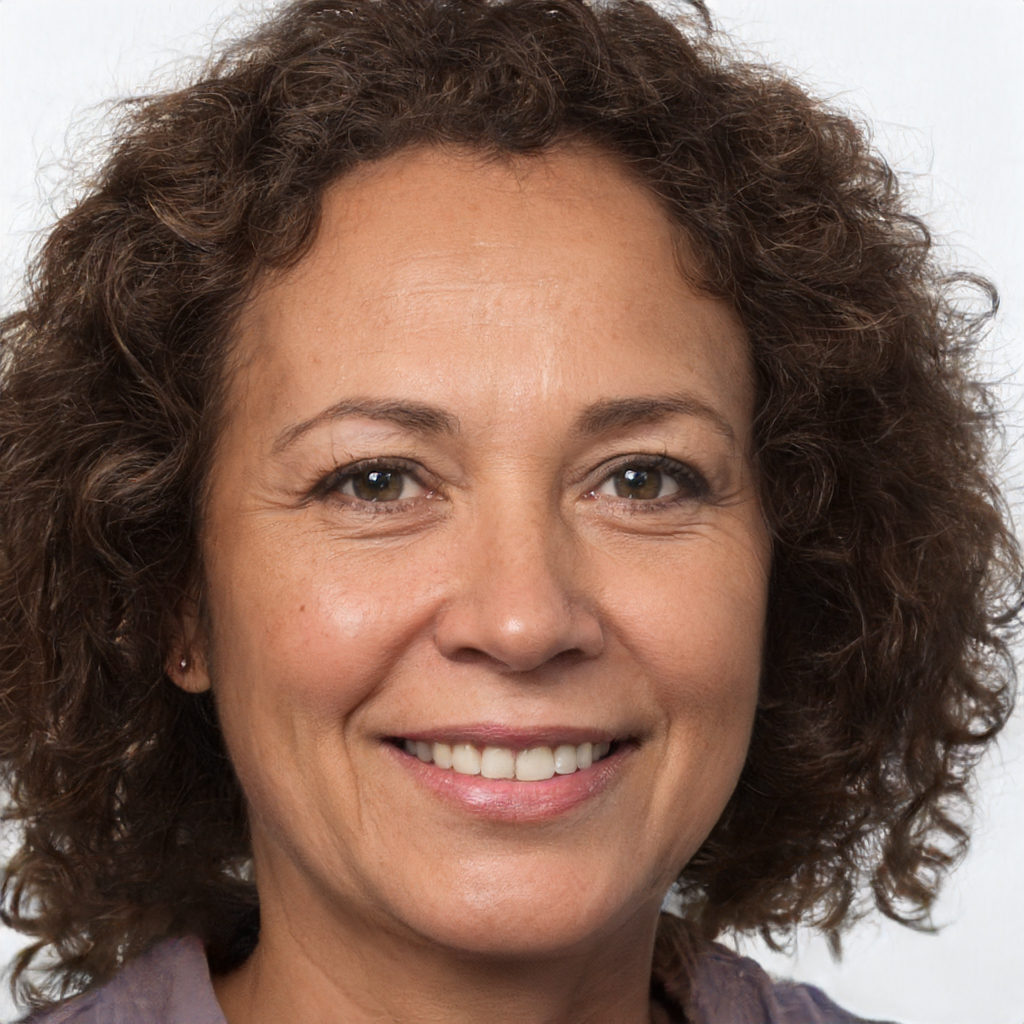
Label: Colored